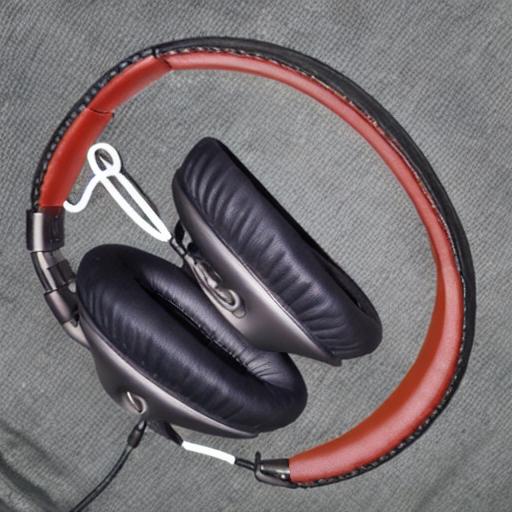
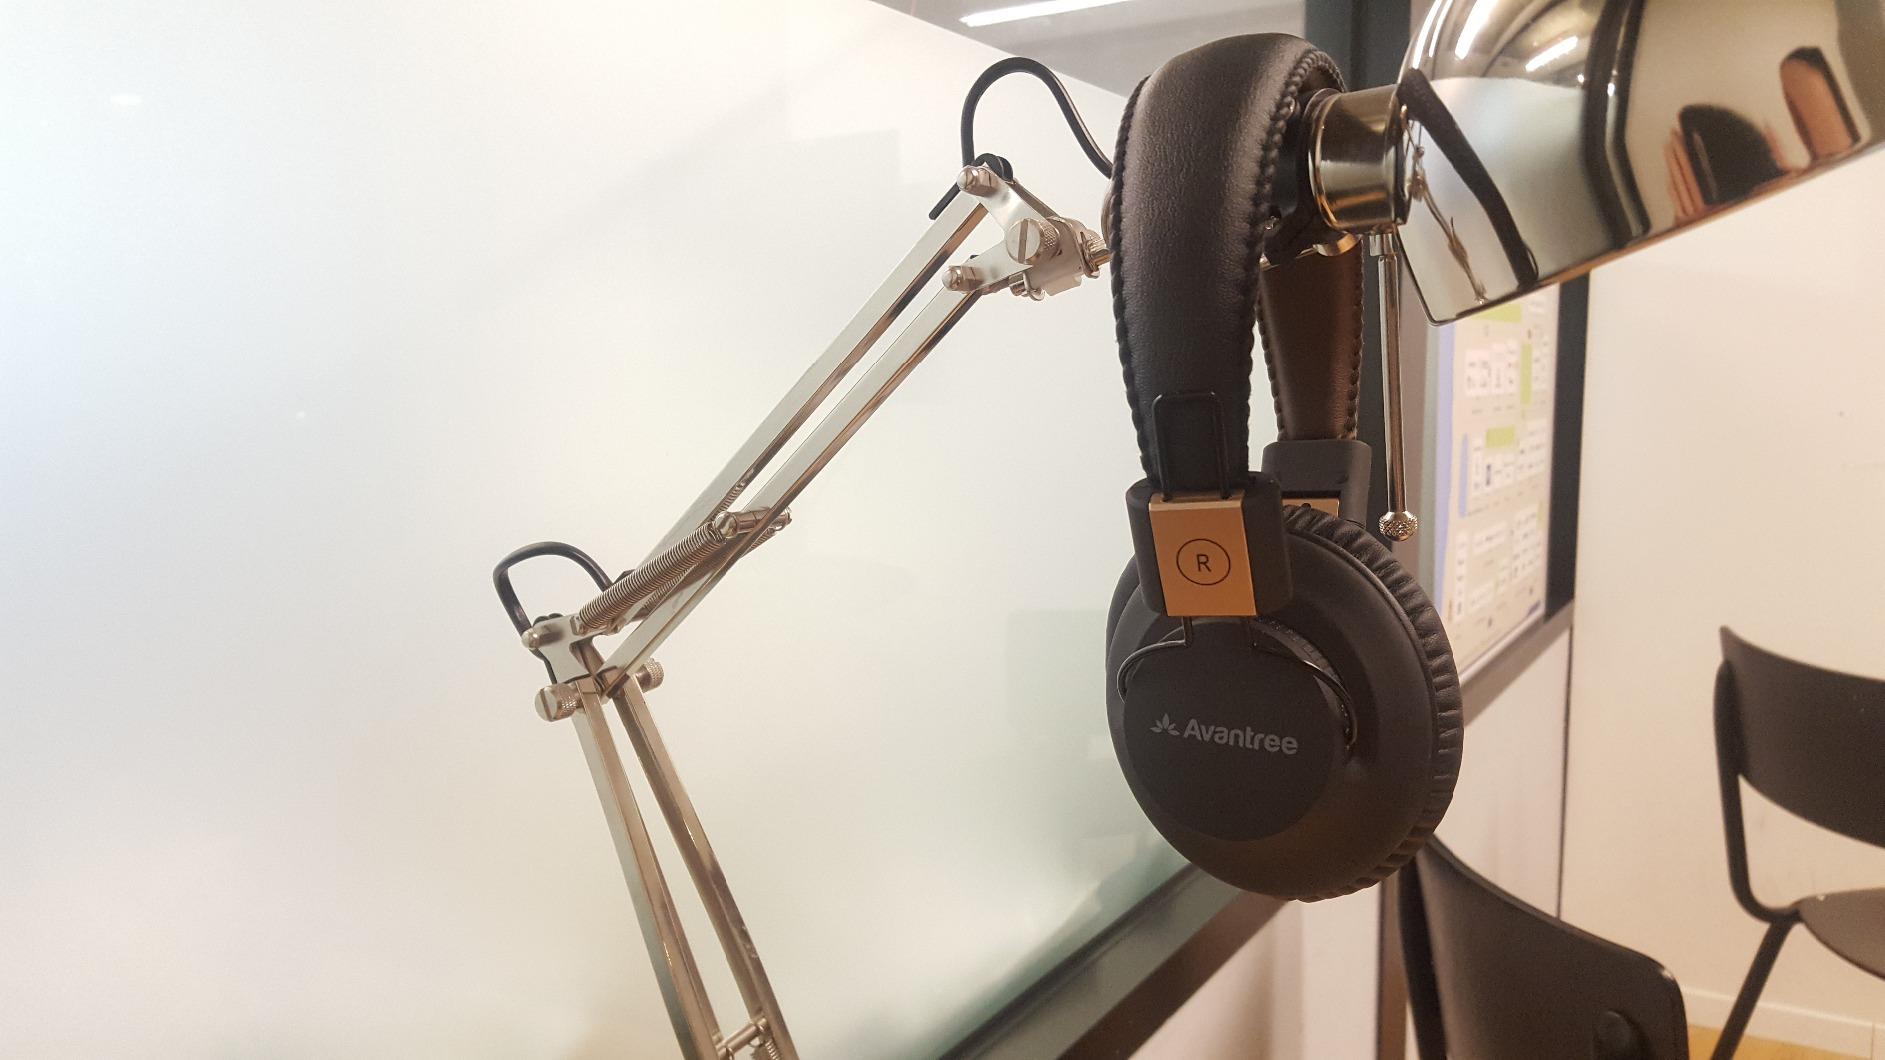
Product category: headphones
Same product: no